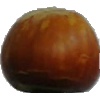
Label: Nut Forest 1